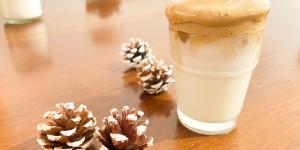
cafe dalgona